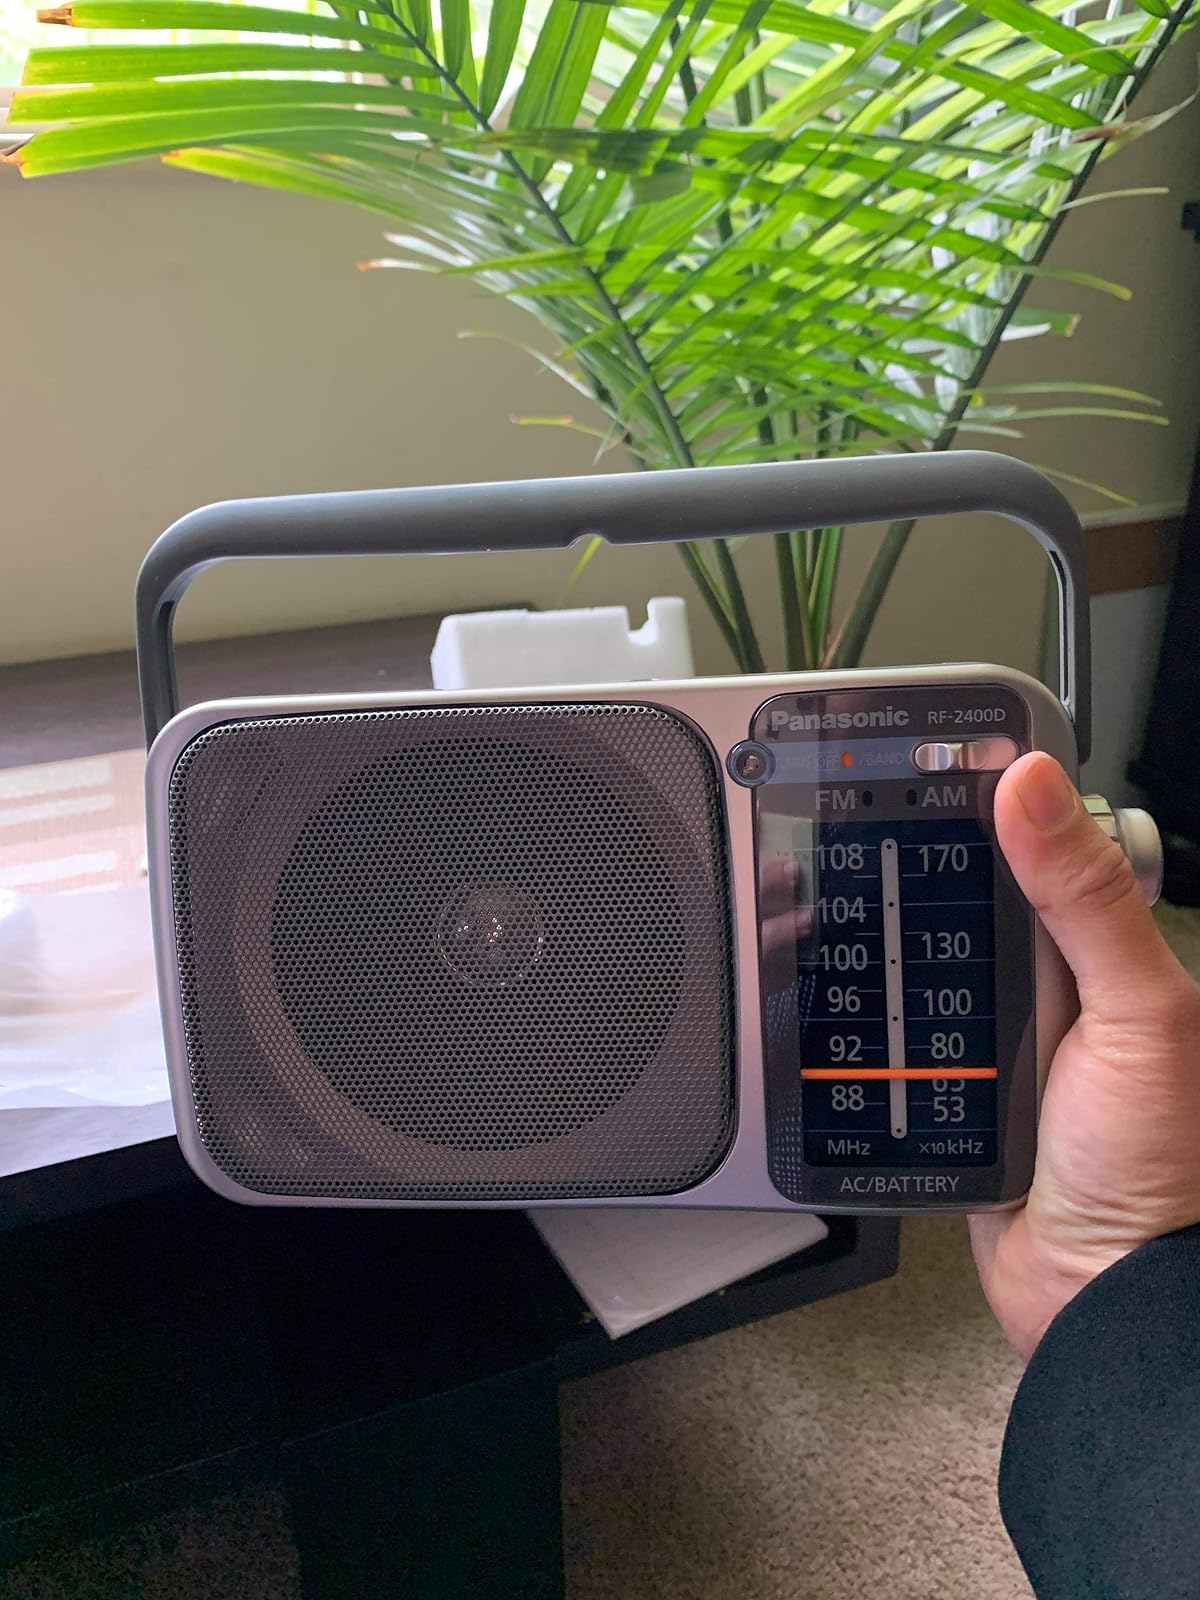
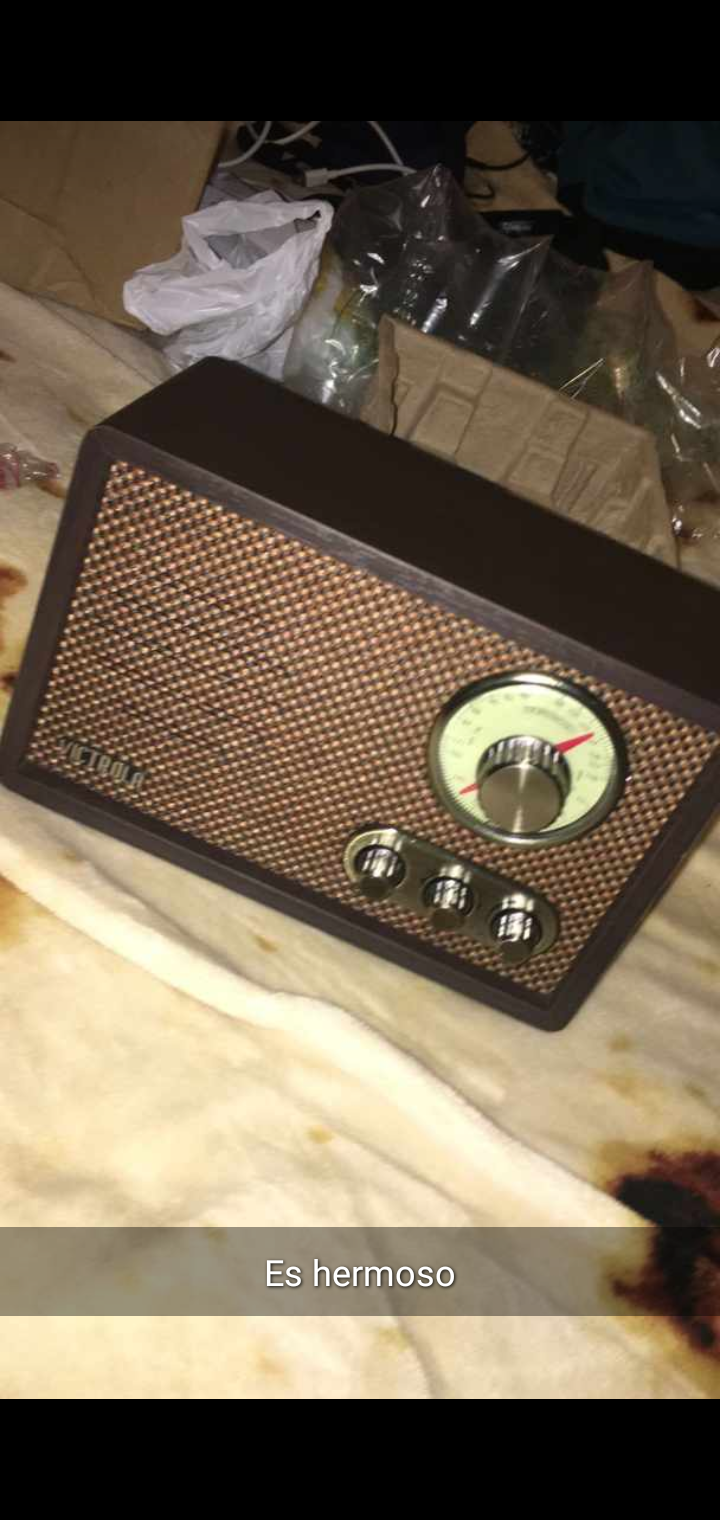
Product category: radio
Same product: no